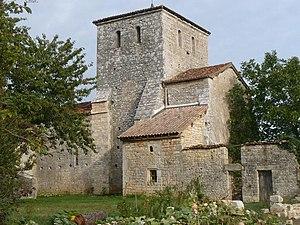
église de Ventouse, Charente, France
Cet article recense les monuments historiques de la Charente, en France.
Ventouse est une commune du Sud-Ouest de la France, située dans le département de la Charente.